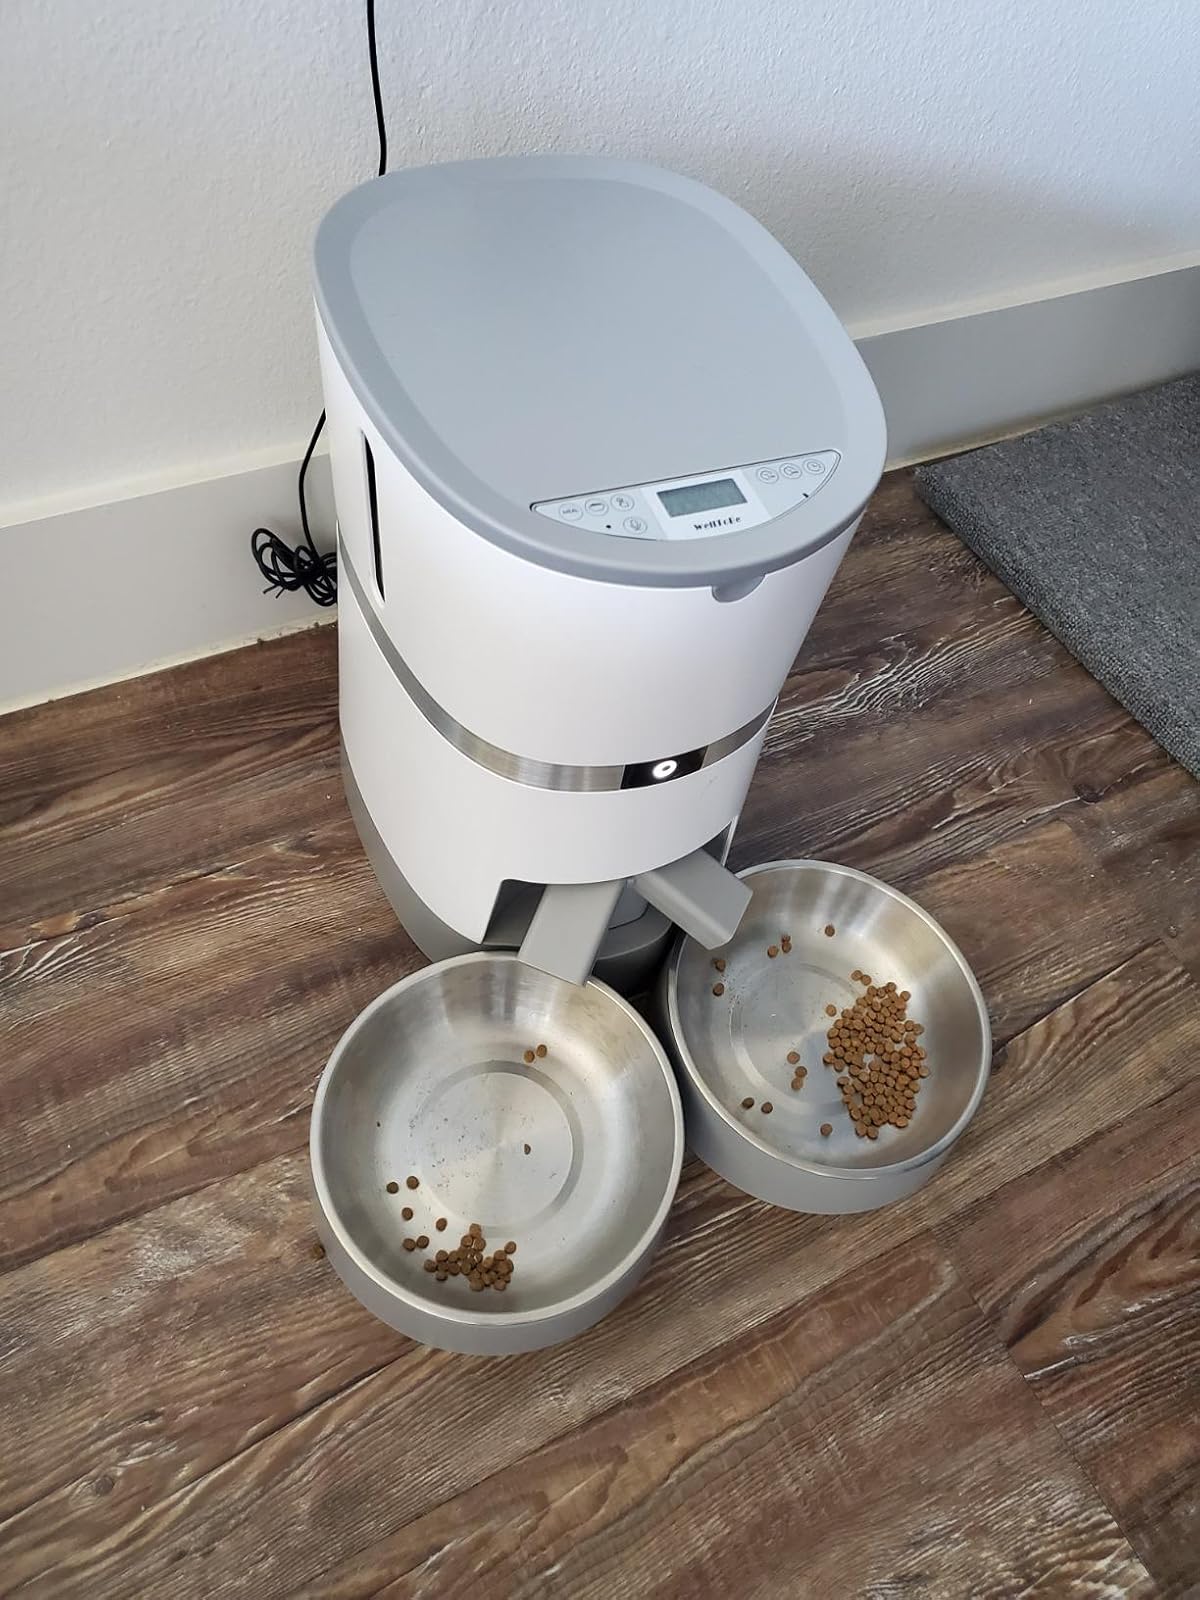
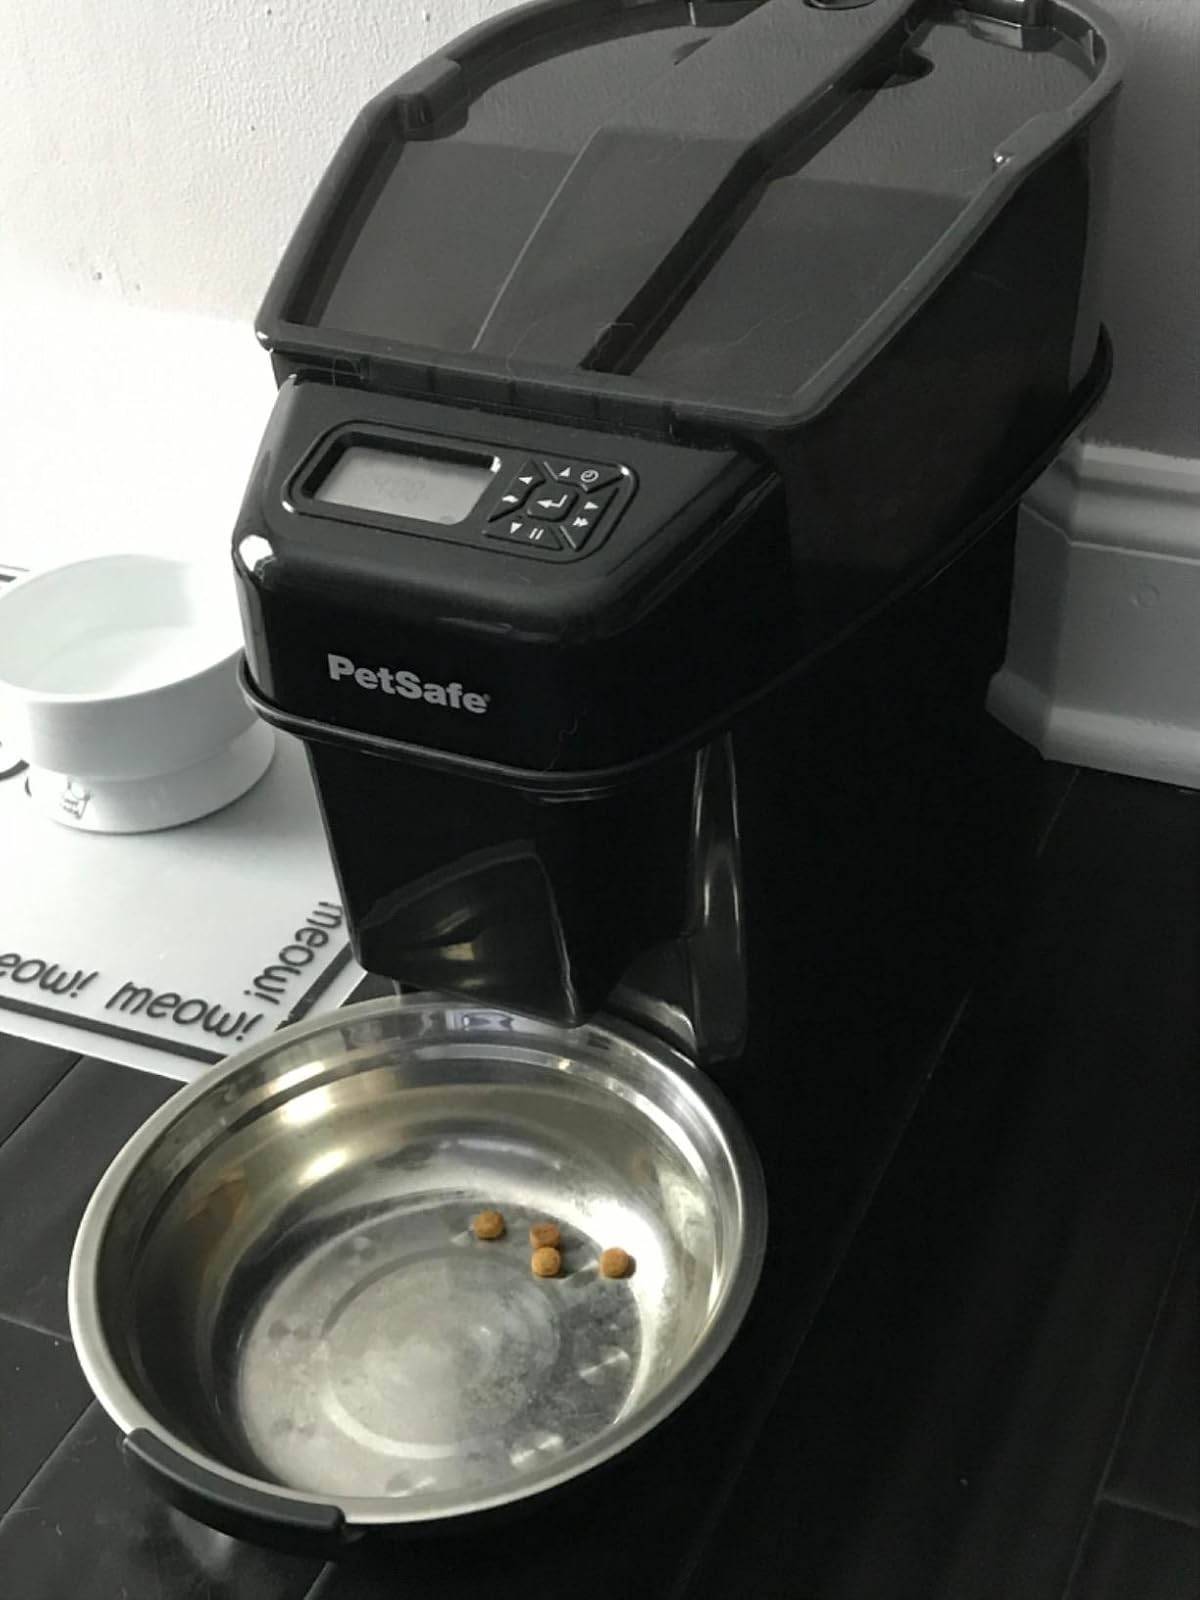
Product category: items_feeder
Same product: no